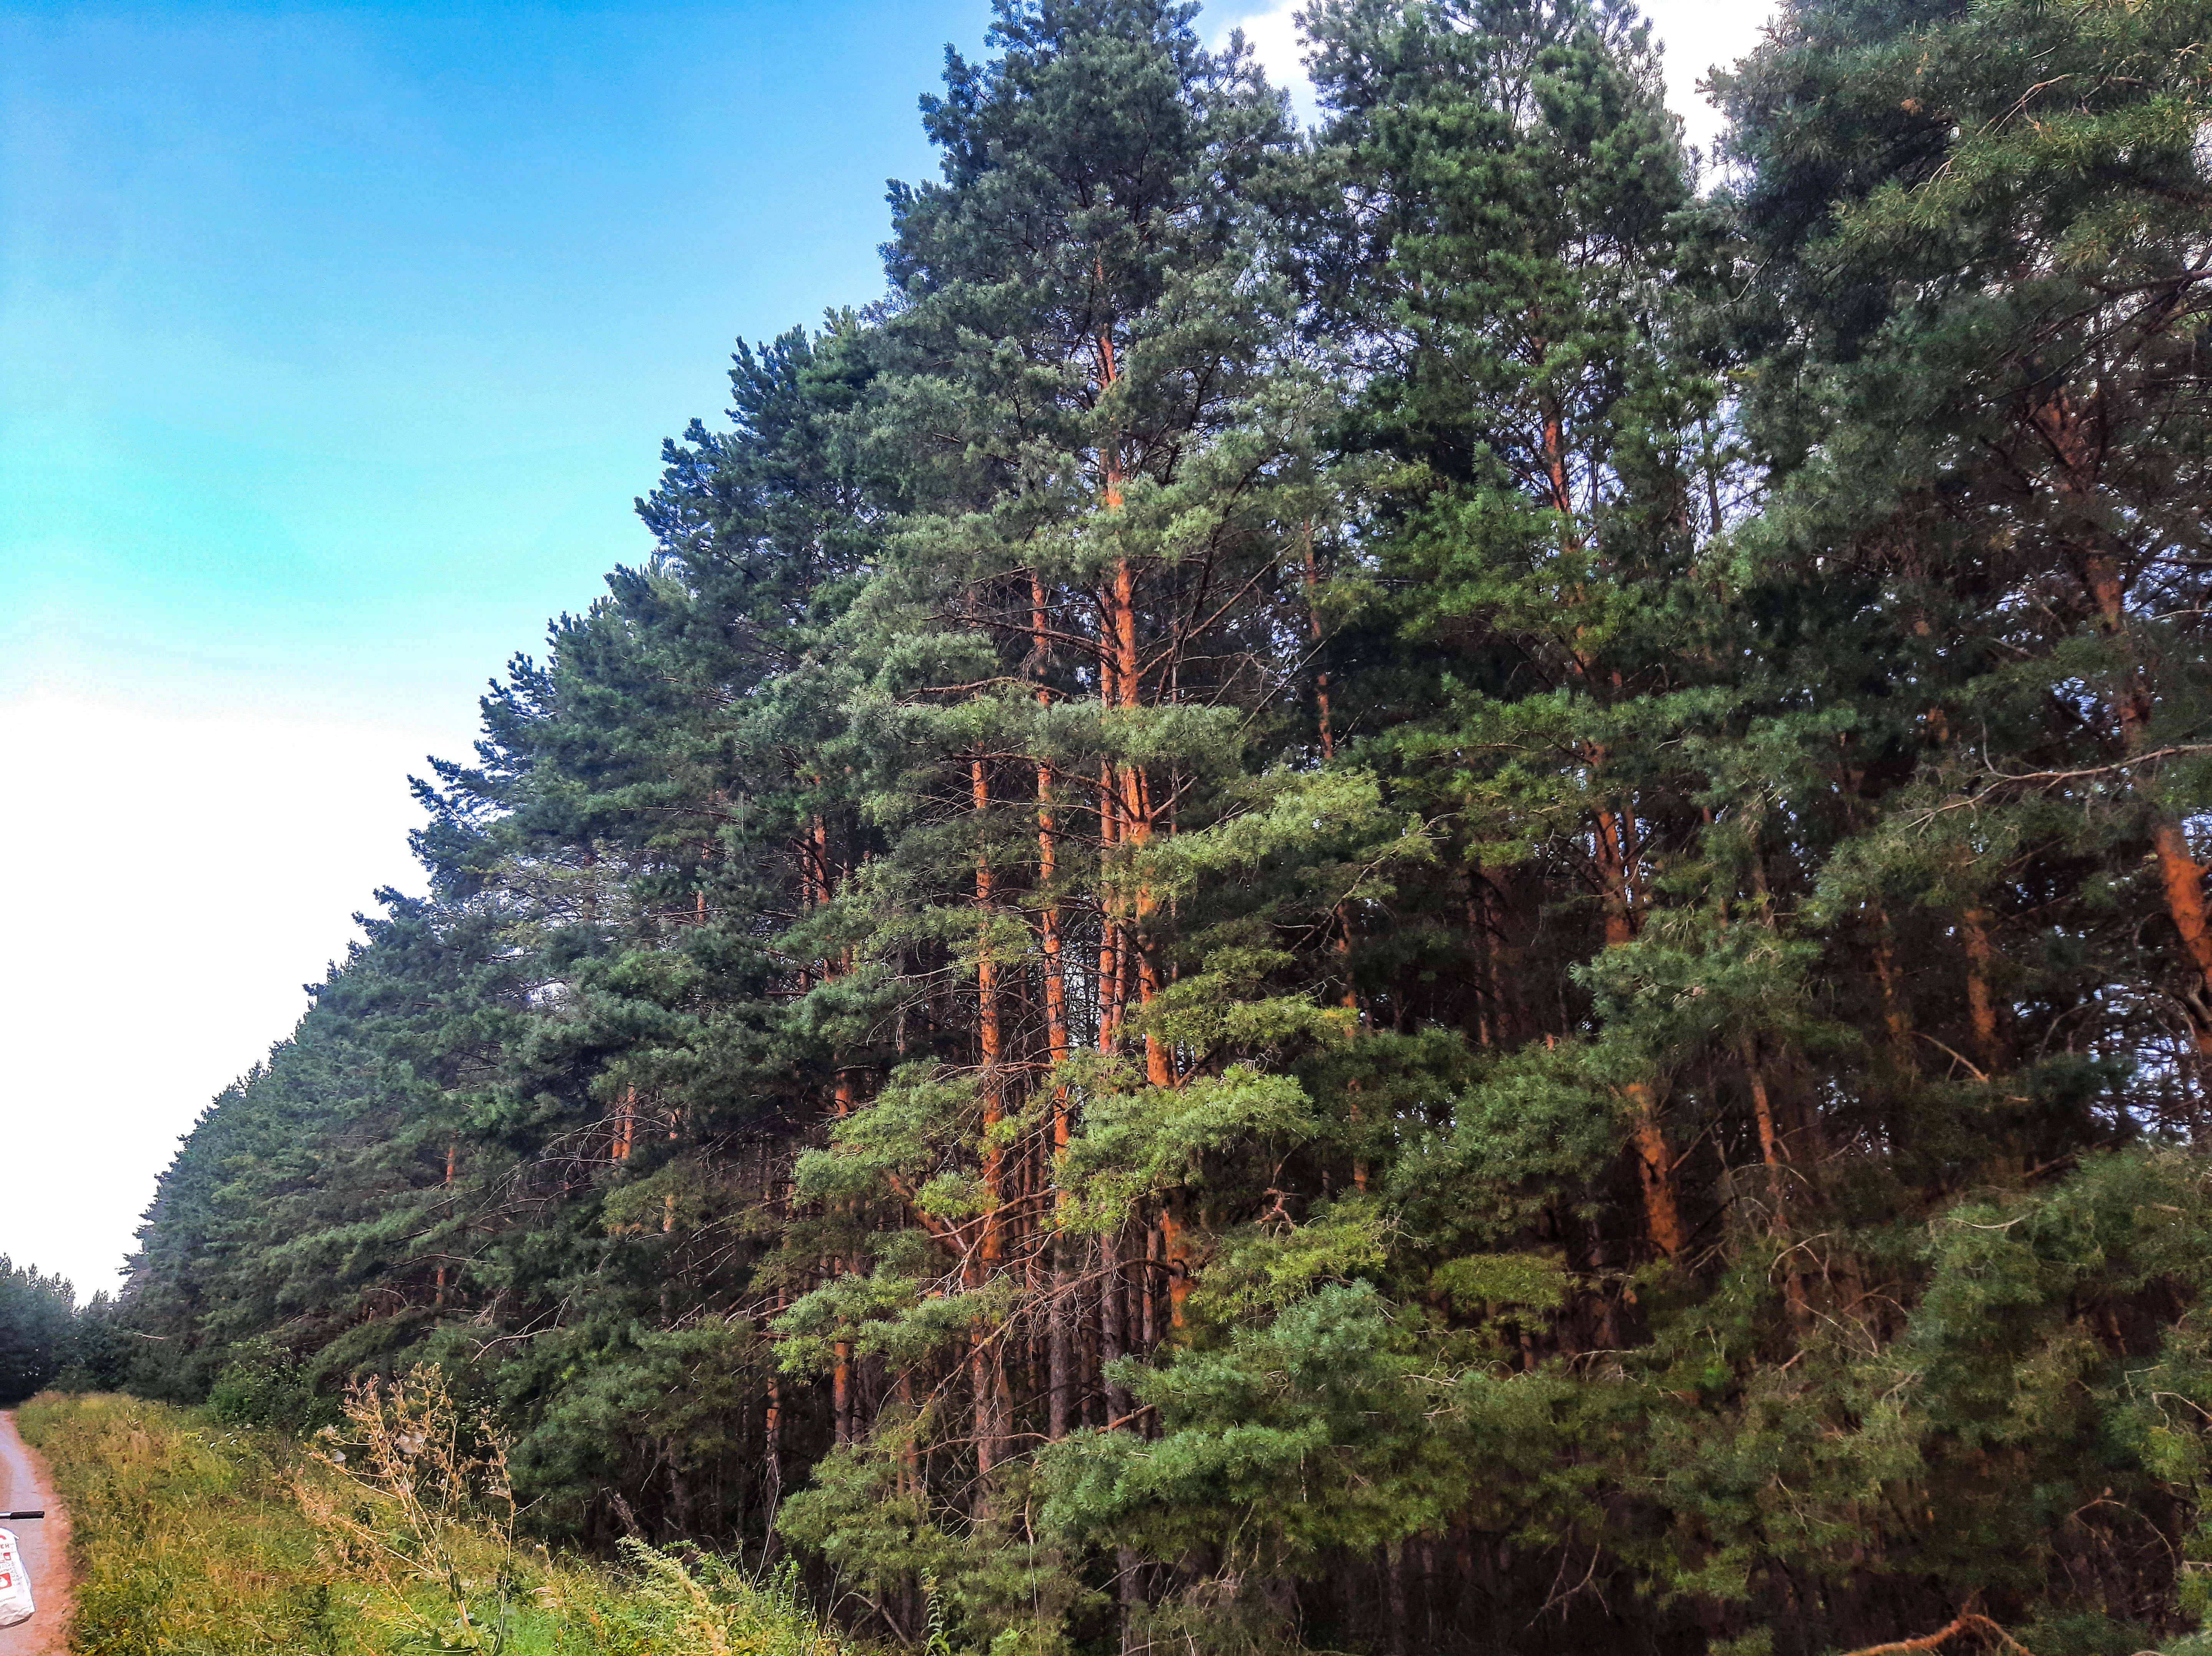
harvest, field, summer, ear, sky, weather, gray, green, village, life, plant, seeds, sowing, bread, golden, blue, white, rays, day, sun, clouds, rain, tree, freedom, hills, freshness, road, lonely, pearls, texture, pine, needles, larch, terrestrial plant, natural landscape, evergreen, shrub, landscape, trunk, forest, grass, temperate broadleaf and mixed forest, spruce fir forest, conifer, hill station, deciduous, christmas decoration, woodland, tropical and subtropical coniferous forests, Northern hardwood forest, garden, shrubland, temperate coniferous forest, western yellow pine, vascular plant, old growth forest, christmas, fir, Canadian fir, white pine, interior design, pine family, valdivian temperate rain forest, spruce, jungle, rainforest, hill, Yellow fir, winter, chaparral